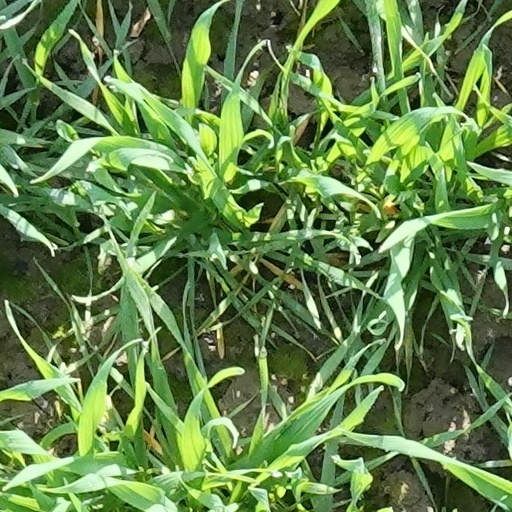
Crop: wheat